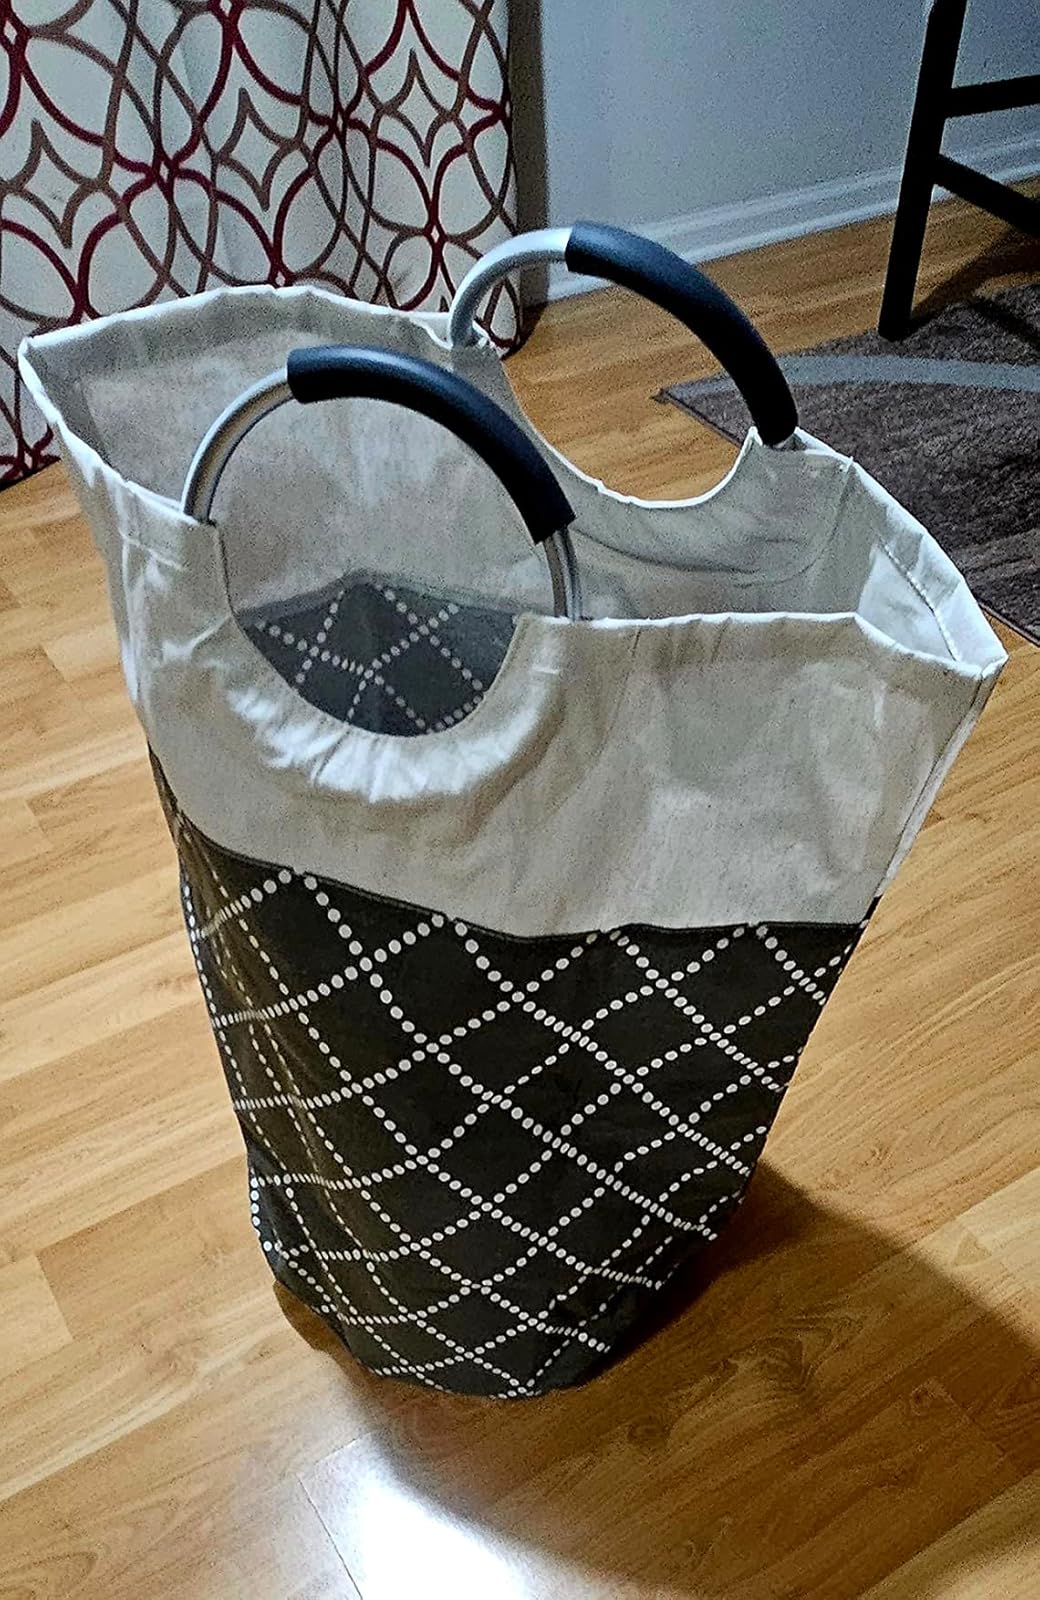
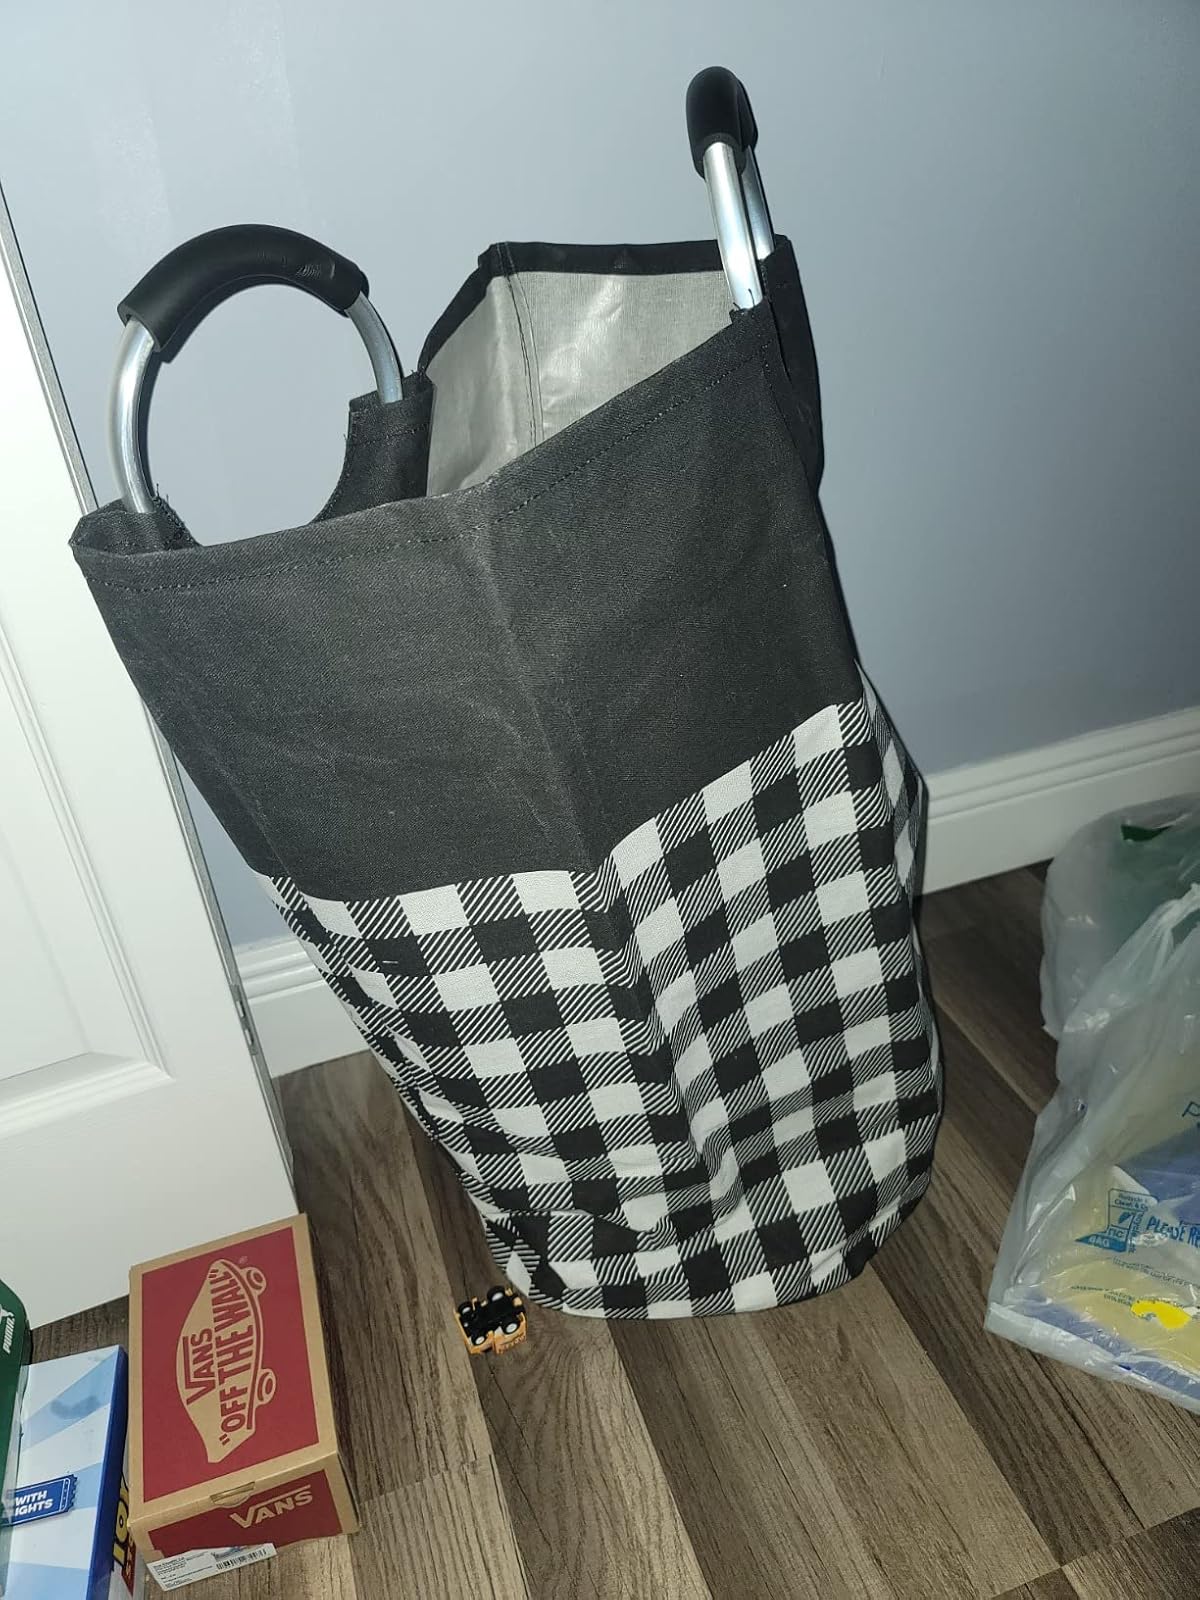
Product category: items_hamper
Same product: no